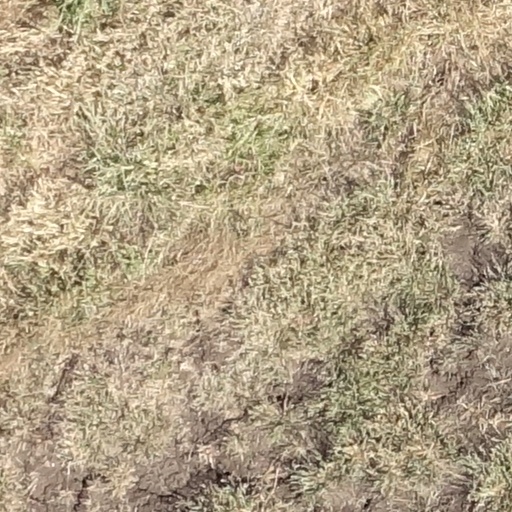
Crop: sorghum